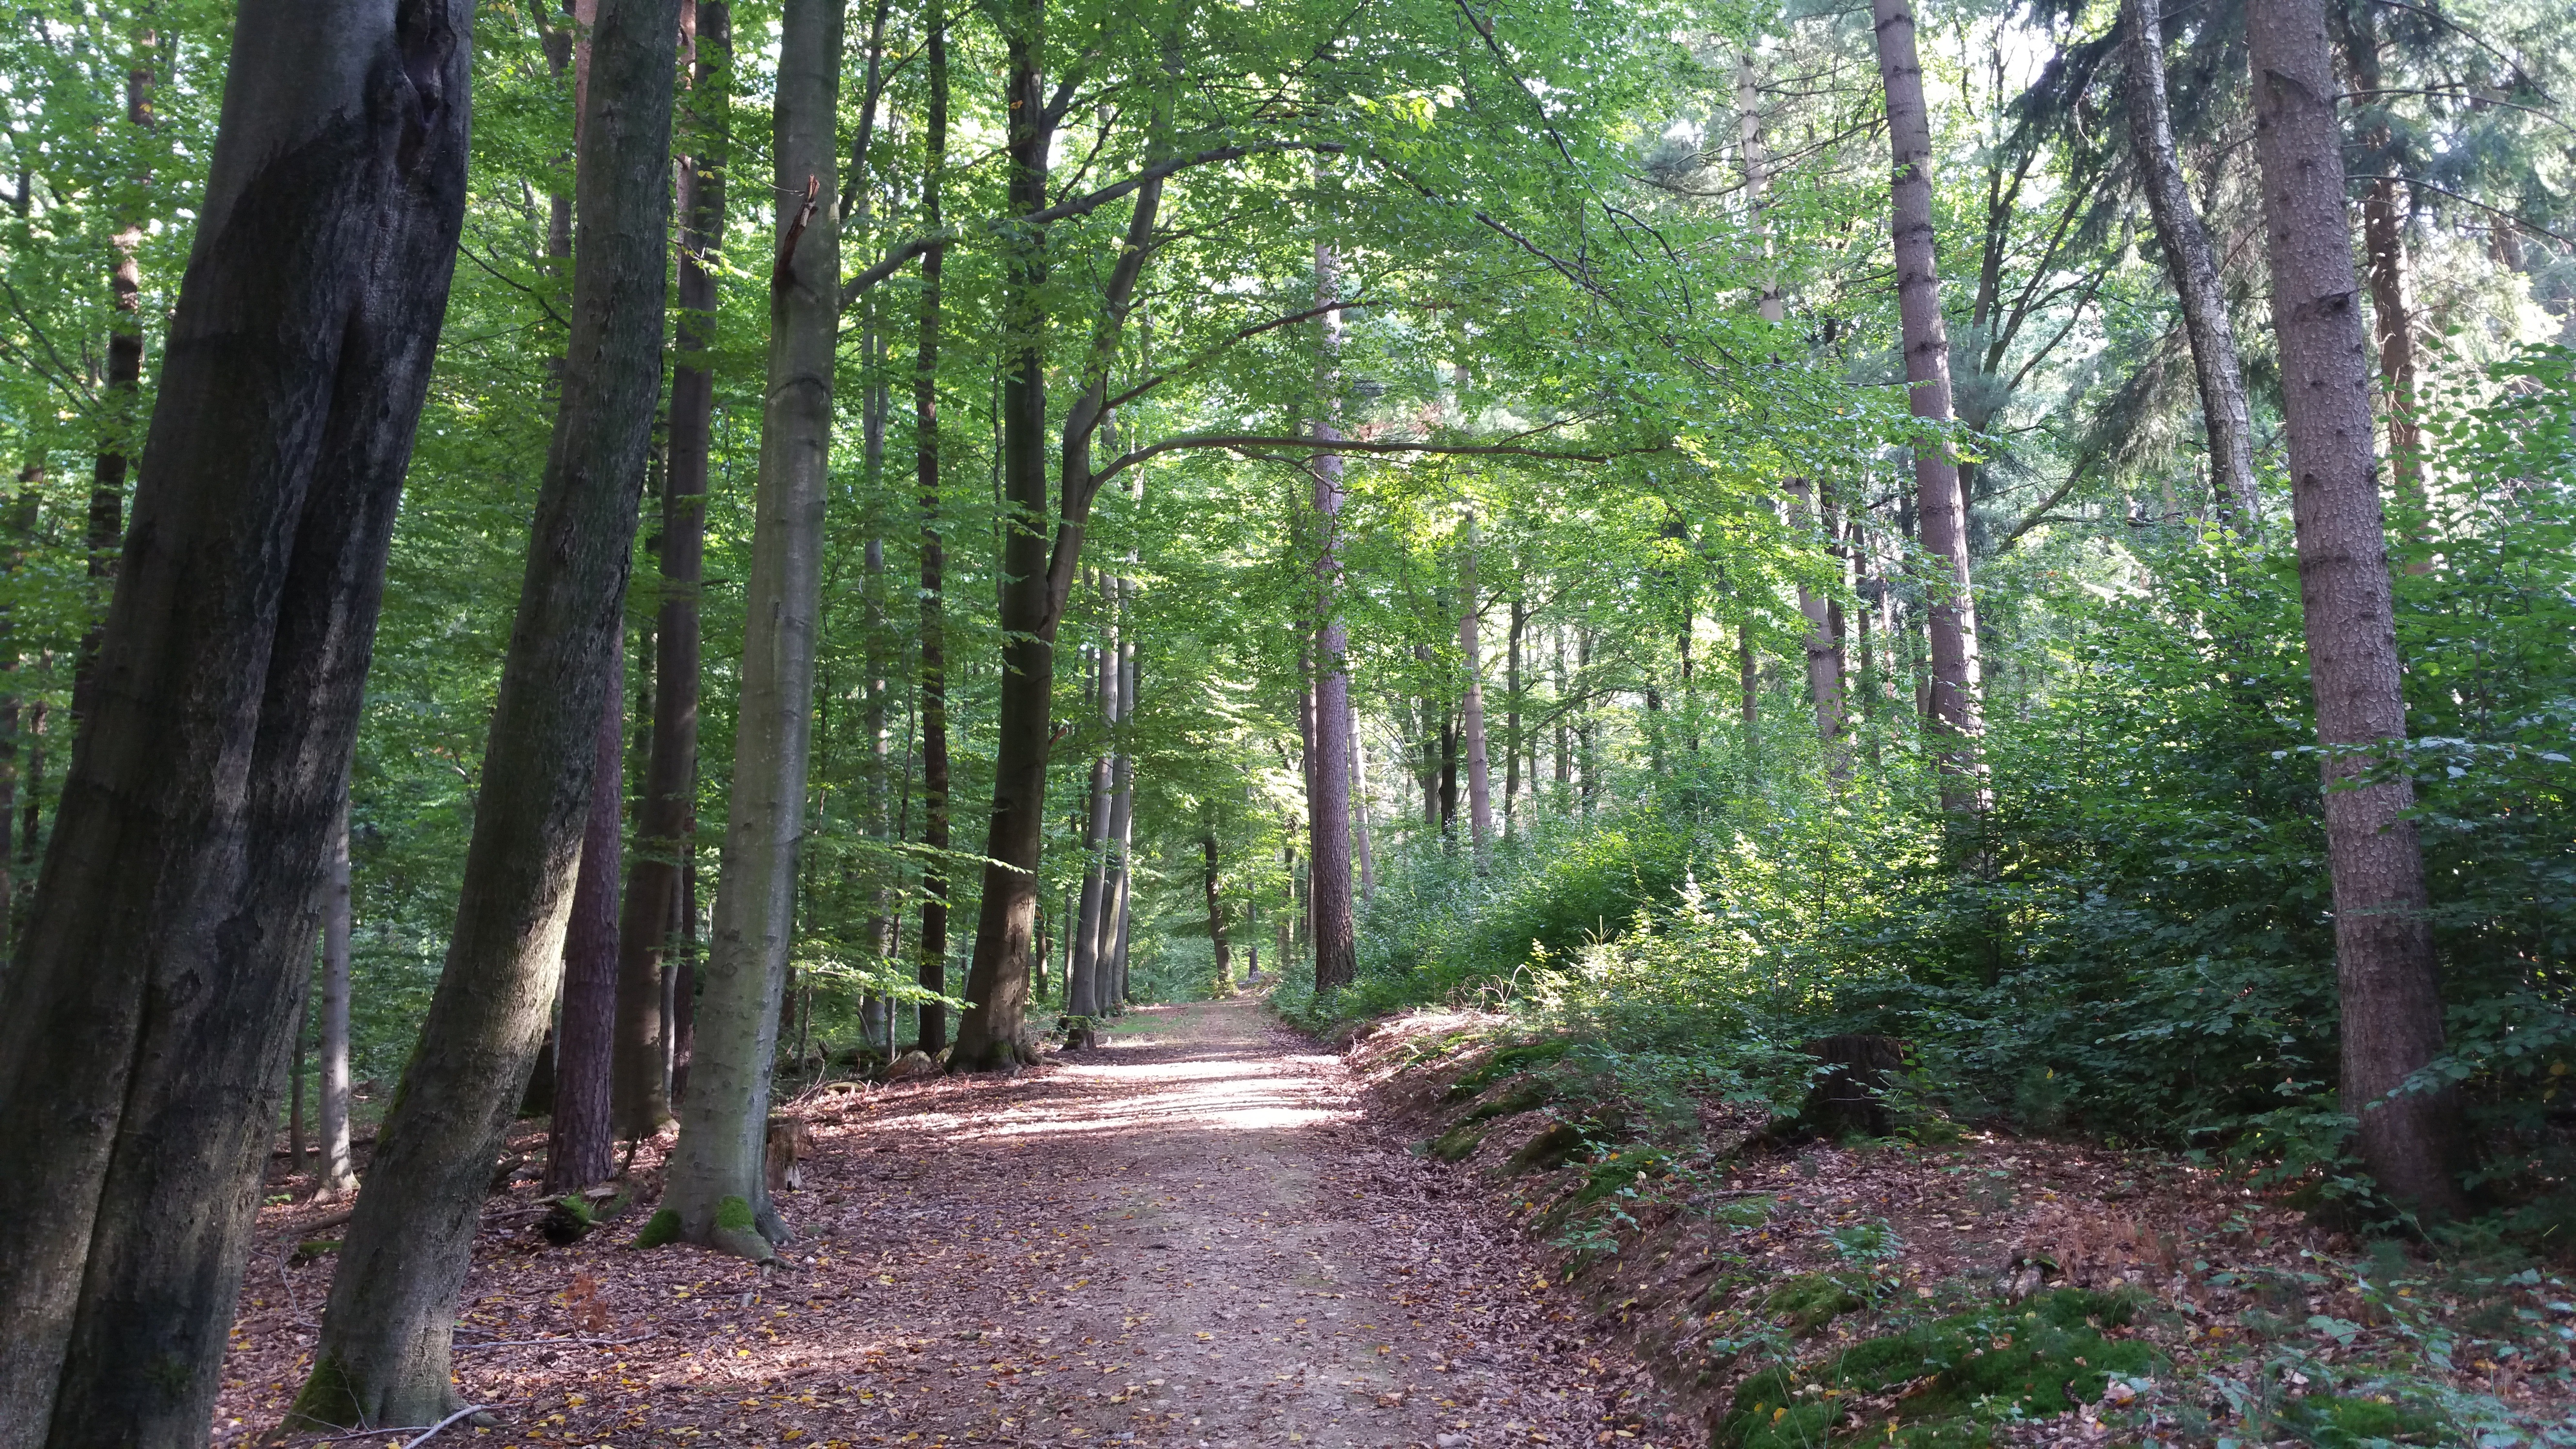
tree, nature, forest, wilderness, trail, sunlight, summer, autumn, park, trees, rainforest, deciduous, grove, woodland, habitat, ecosystem, forest path, biome, old growth forest, natural environment, temperate broadleaf and mixed forest, temperate coniferous forest